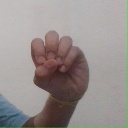
अक्षर: उ